Aomori

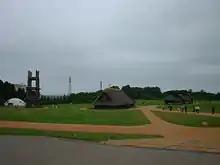
Sannai-Maruyama Site

"Aomori" literally means blue forest, although it could possibly be translated as "green forest". The name is generally considered to refer to a small forest on a hill which existed near the town. This forest was often used by fishermen as a landmark. A different theory suggests the name might have been derived from the Ainu language.